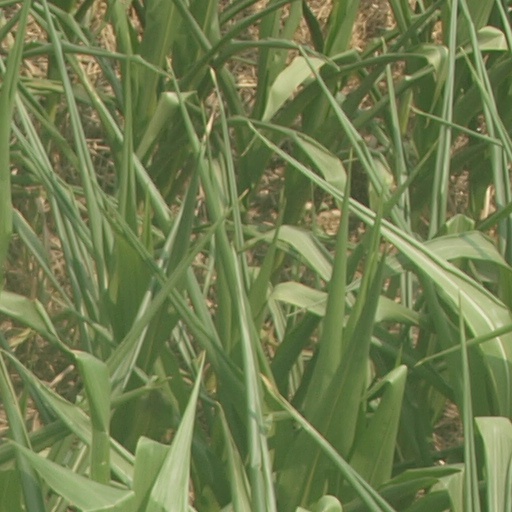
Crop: maize; corn